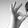
ASL letter: F